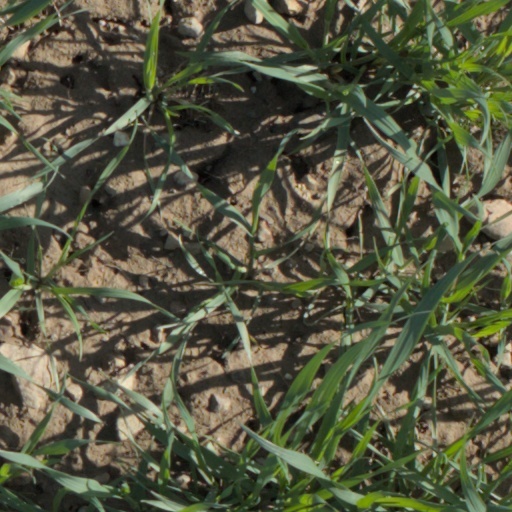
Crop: wheat